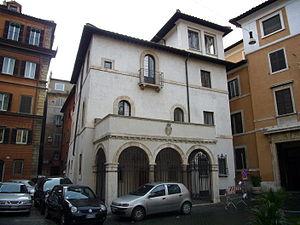
La Casa di Fiammetta est un petit palais Renaissance situé sur la Piazza Fiammetta, dans le Rione Ponte de Rome.